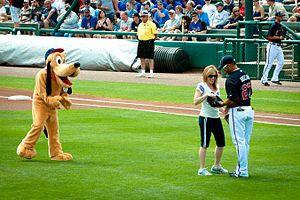
Cette liste de chiens de fiction rassemble une liste de personnages canins présents dans les œuvres de fiction.